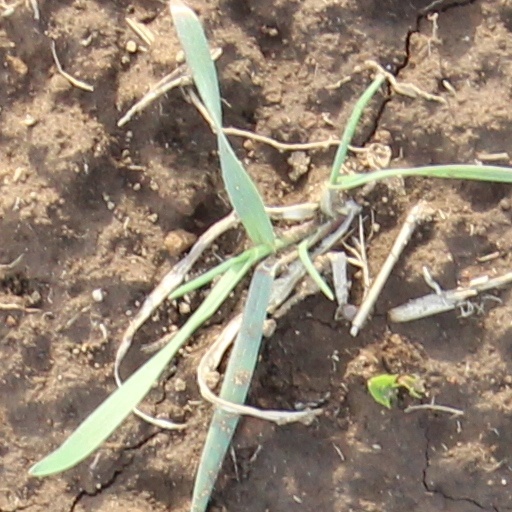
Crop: wheat